Zorka Todosić

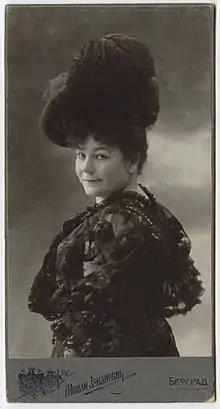
Zorka Todosić in the 1900s

Zorka Todosić (1 April 1864 – 28 December 1936, in Cyrillic Зорка Тодосић) was a Serbian stage actress and operetta singer, associated with the National Theatre in Belgrade.